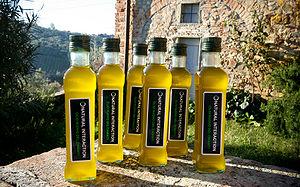
La liste des huiles d'olive italiennes recense les huiles d'olive issues de l'espèce Olea europaea produitent dans les différentes régions italiennes.